Scaffolding

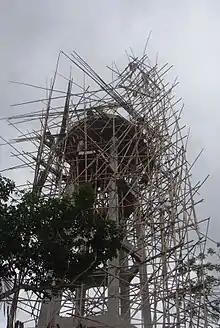
Bamboo scaffolding an under-construction water tower Hainan, China

As well as the tubes at right angles there are "cross braces" to increase rigidity, these are placed diagonally from ledger to ledger, next to the standards to which they are fitted. If the braces are fitted to the ledgers they are called ledger braces. To limit sway a "facade brace" is fitted to the face of the scaffold every 30 metres or so at an angle of 35°-55° running right from the base to the top of the scaffold and fixed at every level.